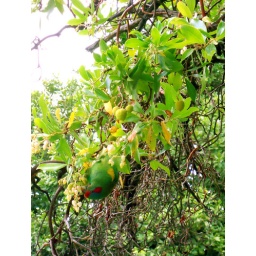
This parrot was seen eating some fruit in a tree in the Adelaide North Terrace Botanical Gardens